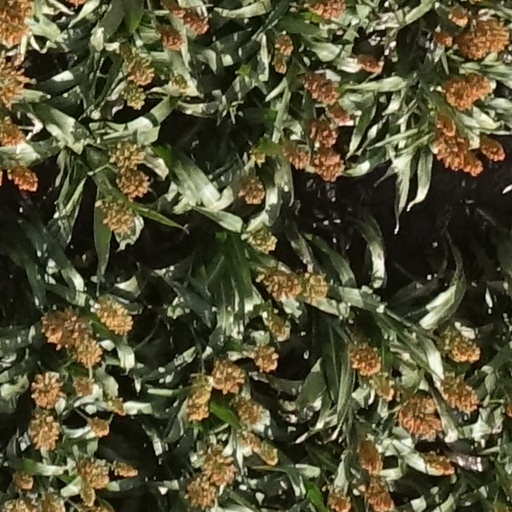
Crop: sorghum